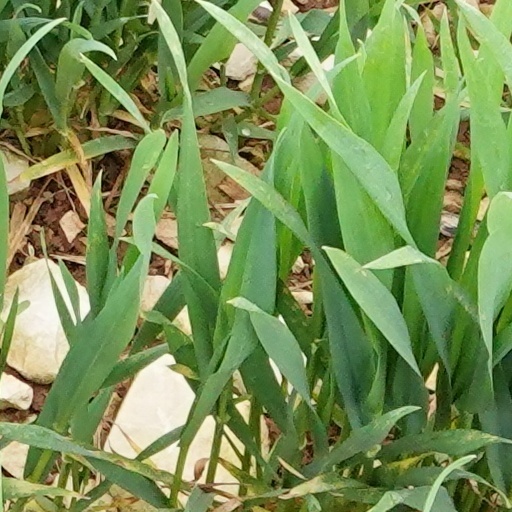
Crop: wheat